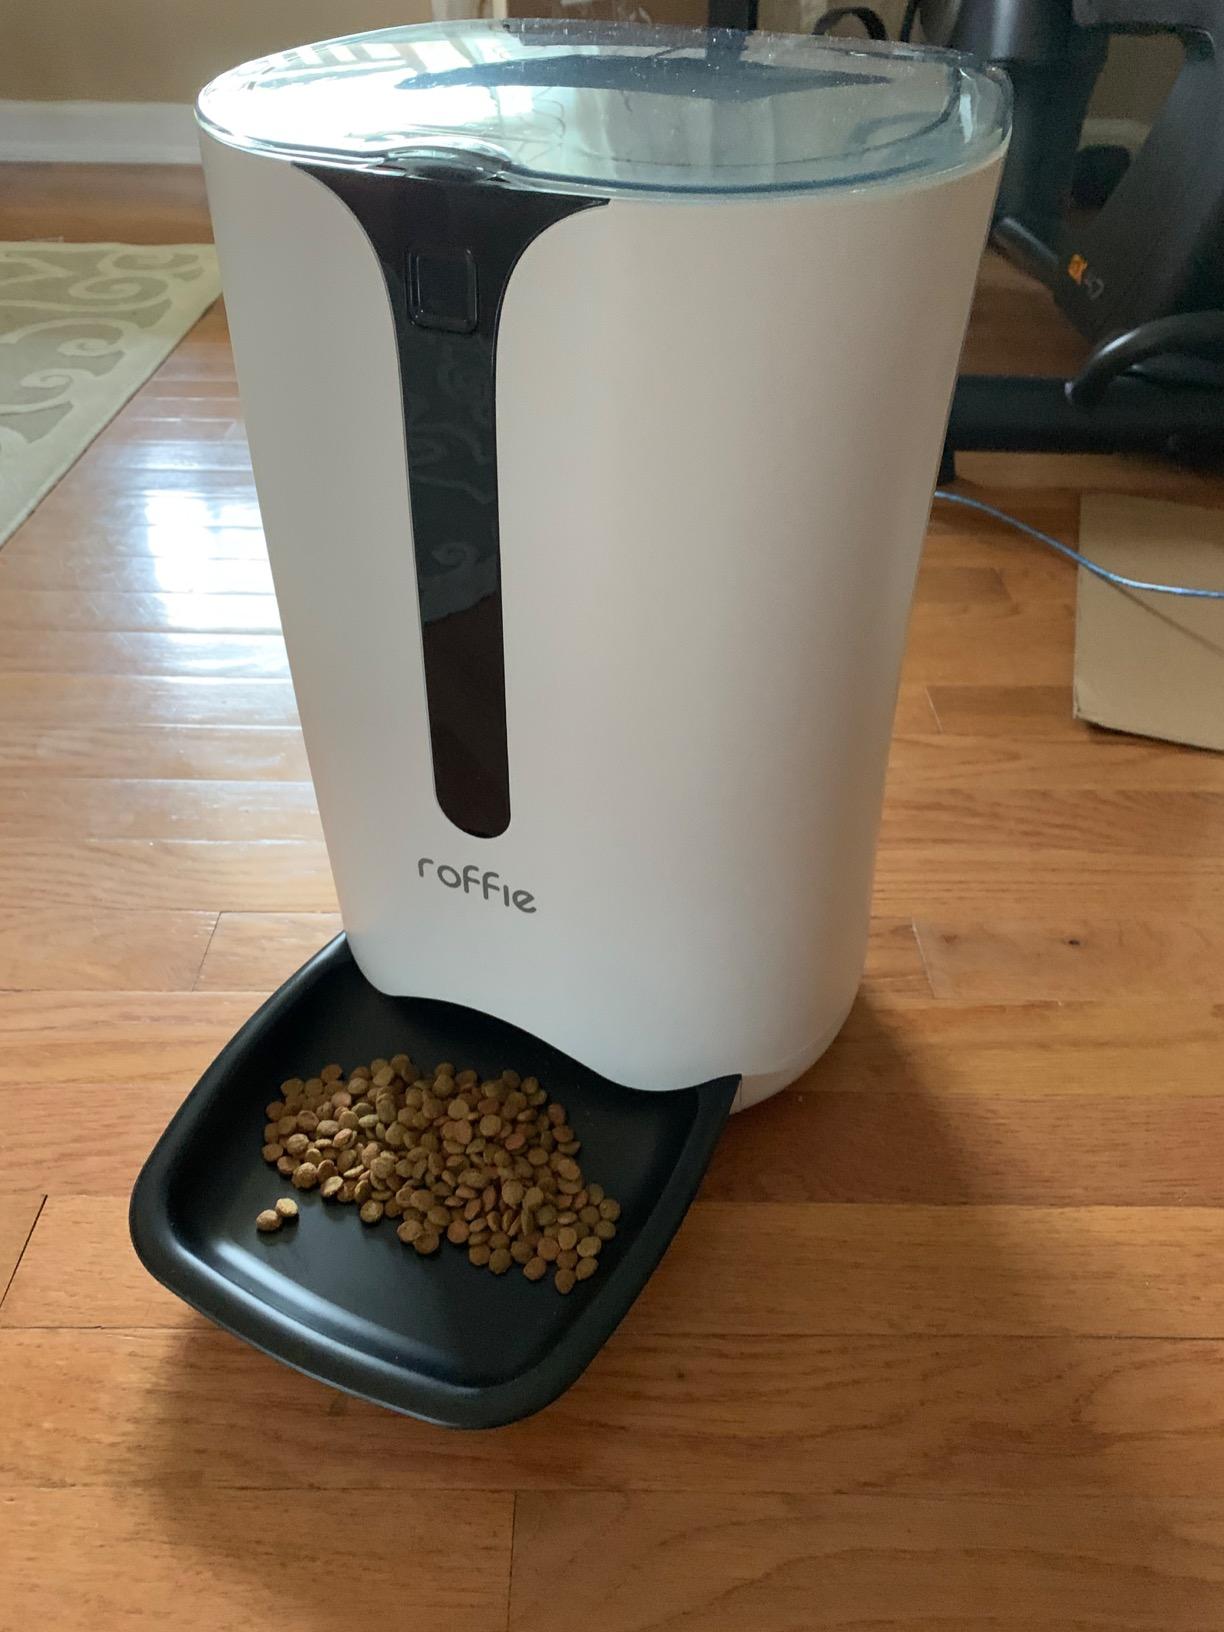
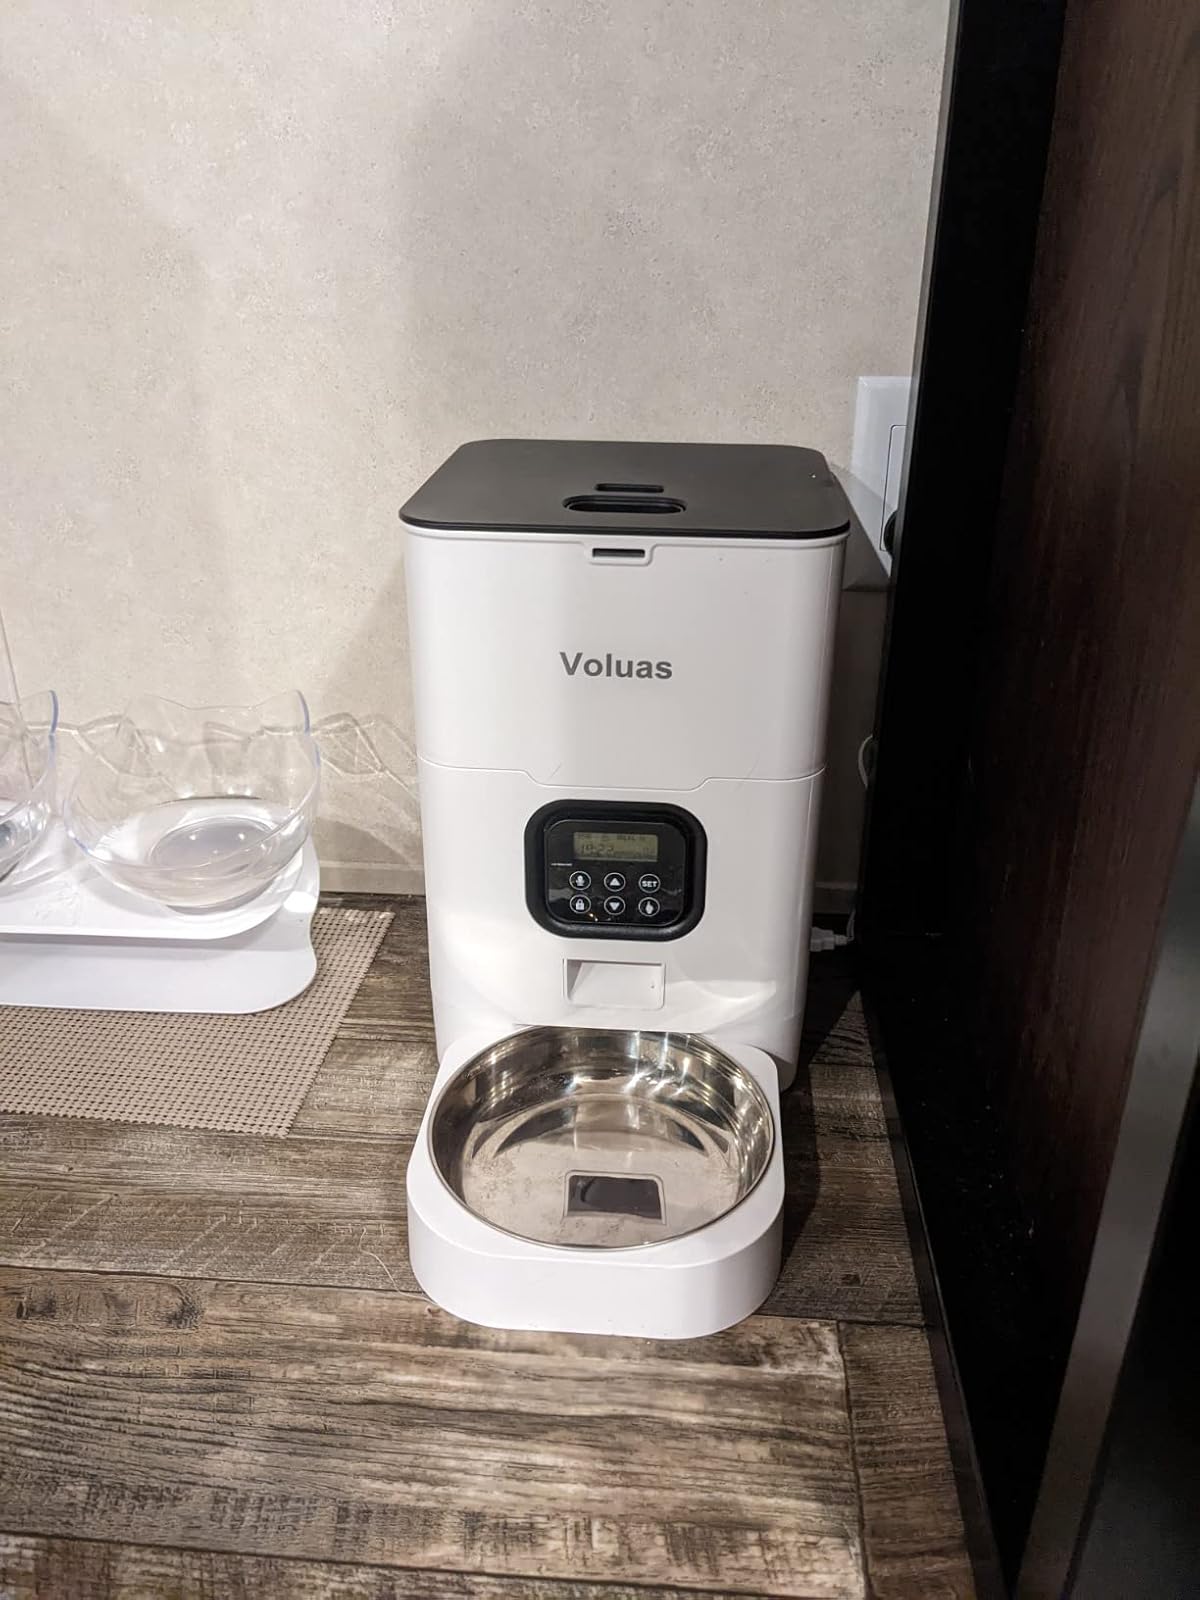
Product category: items_feeder
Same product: no